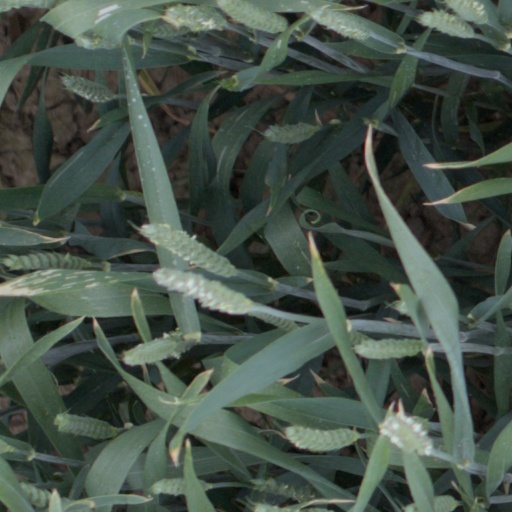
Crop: wheat